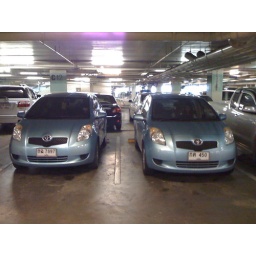
The other light blue Yaris park beside my car at Central Festival Phuket, Thailand